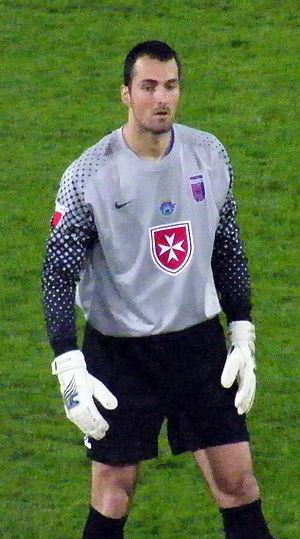
Mladen Božović est un footballeur monténégrin né le 1ᵉʳ août 1984 à Titograd.